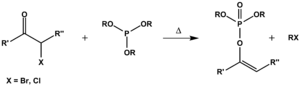
La réaction de Perkow est une réaction organique dans laquelle un phosphite de trialkyle réagit avec une halocétone pour former un phosphate de dialkyle-vinyle et un halogénure d'alkyle. Elle tient son nom du chimiste allemand Werner Perkow.